Birrego, New South Wales

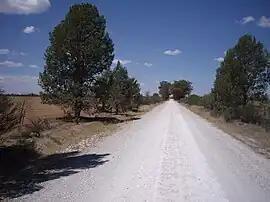
Birrego to Sandigo road

Birrego is a rural locality in the central part of the Riverina near Boree Creek, New South Wales, Australia. The countryside is flat and used predominantly for grain production. By road it is about 13 kilometres south of Sandigo and 31 kilometres south east of Morundah.